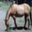
Label: horse